Lonnie Bunch

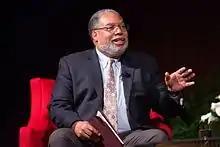
Bunch moderating a civil rights panel at the Lyndon Baines Johnson Library and Museum in 2014

Bunch began working at the Smithsonian Institution while completing his master's degree. After graduating, he joined the University of Maryland faculty as a history professor. In 1983, he became the first curator at the California African American Museum. He worked at the National Museum of American History from 1989 until 1994 as a curator. From 1990 to 2000, he was also a professor in the Museum Studies and History departments at The George Washington University. He was promoted to associate director for curatorial affairs at the museum before leaving in 2000 to become the president of one of the nation's oldest museums in history, the Chicago Historical Society (Chicago History Museum), from 2001 to 2005. In Chicago he led a successful capital campaign, and promoted outreach to diverse communities. One noted exhibit, "Teen Chicago", focused on teenager life.